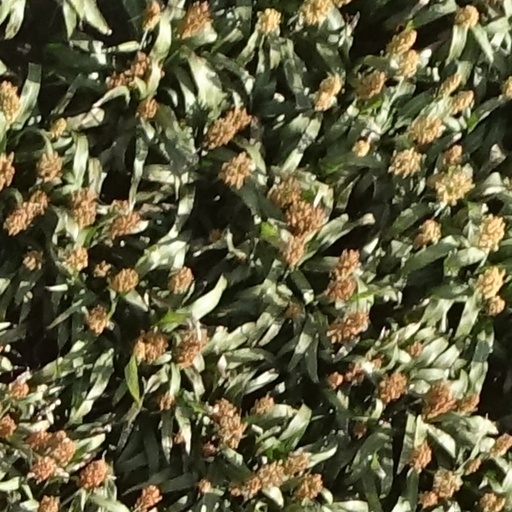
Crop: sorghum